Agula'i River

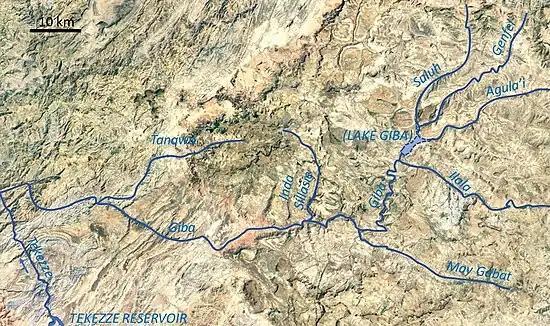
Giba drainage network

It is a confined river, locally meandering in its narrow alluvial plain, with a slope gradient of 8 metres per kilometre. With its tributaries, the river has cut a deep gorge.